Stamford Bridge, East Riding of Yorkshire

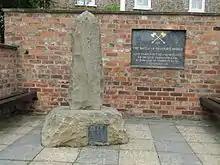
The Battle of Stamford Bridge 1066 memorial

The Battle of Stamford Bridge on 25 September 1066 is often wrongly regarded as the traditional end of the Viking Age in Britain – this ignores the substantial Norse possessions in Scotland until the aftermath of the Battle of Largs in 1263. At Stamford Bridge, King Harold II repelled the invading Norwegian force led by his brother Tostig Godwinson and King Harald Hardrada of Norway, but, three weeks later, his loss at the Battle of Hastings allowed the Norman Conquest of England.